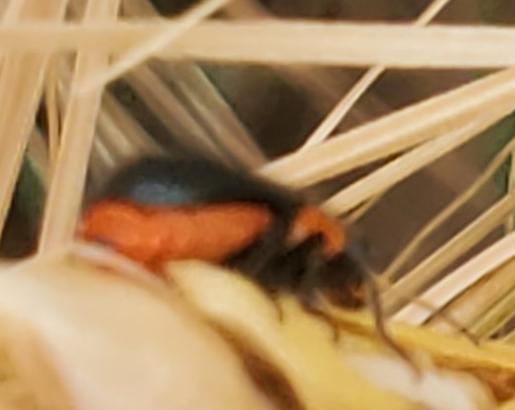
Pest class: predators